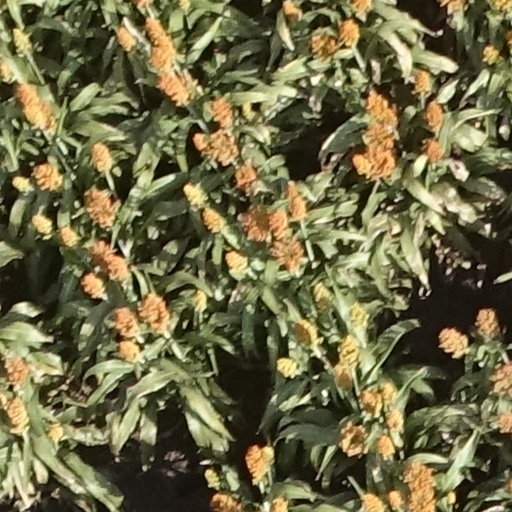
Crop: sorghum